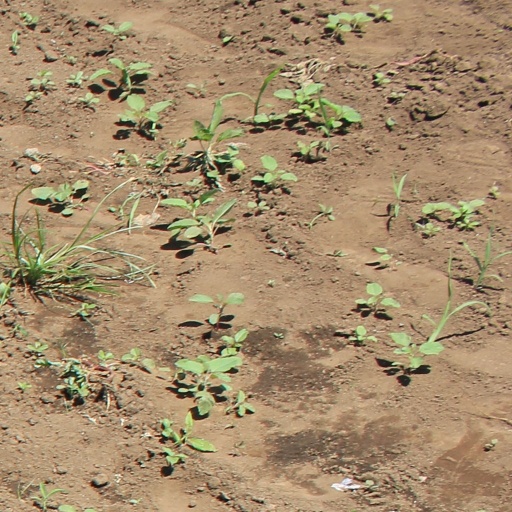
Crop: soybean